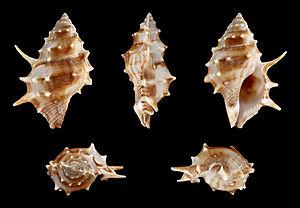
Bufonaria echinata est une espèce de mollusques de la classe des gastéropodes et de la famille des Bursidae.
Bufonaria est un genre de mollusques de la classe des gastéropodes.